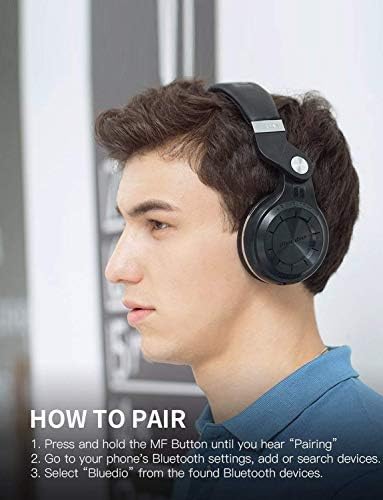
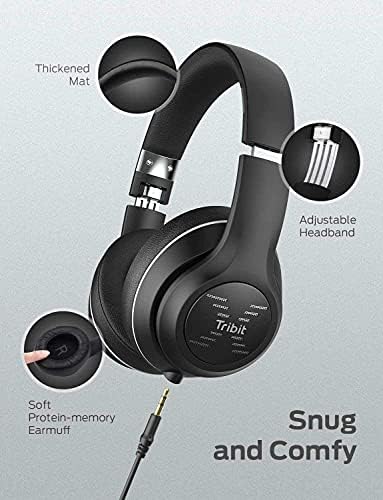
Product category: headphones
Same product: no